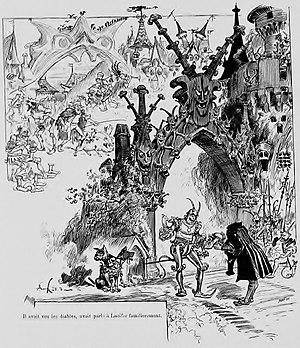
Vignette d'Albert Robida pour le chapitre XXX de Pantagruel. Oeuvres de Rabelais, édition par la Librairie Générale illustrée.
François Rabelais est un écrivain français humaniste de la Renaissance, né à la Devinière à Seuilly, près de Chinon.
Un album illustré est un livre composé d'illustrations, accompagnant généralement un texte, récit, éducatif ou documentaire.